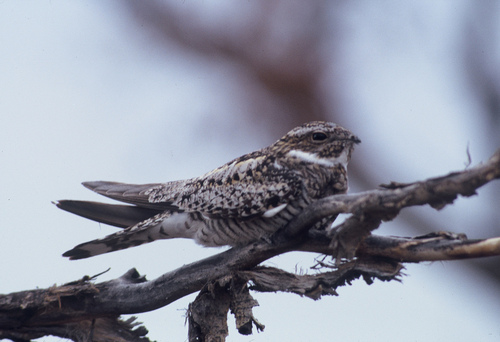
the bird is brown and grey speckled with a white throat.
a small bird with a white ring around its throat.
this bird has a speckled brown crown, white malar stripe, white breast with brown stripes, dark brown primaries with brown and white speckled secondaries.
black white and grey speckled throughout, with a mostly white belly and a pure white stripe on its throat.
this is a brown and white bird with a black eyeringa brown and white bird with a short round head and beak.
a small bird with black and white stripes under its belly and white malar stipes.
this bird has a white ring around the front of its neck.
a medium sized bird with a small bill, and black eyes
this small bird is spotted white, brown and black on the wings.
Species: Nighthawk